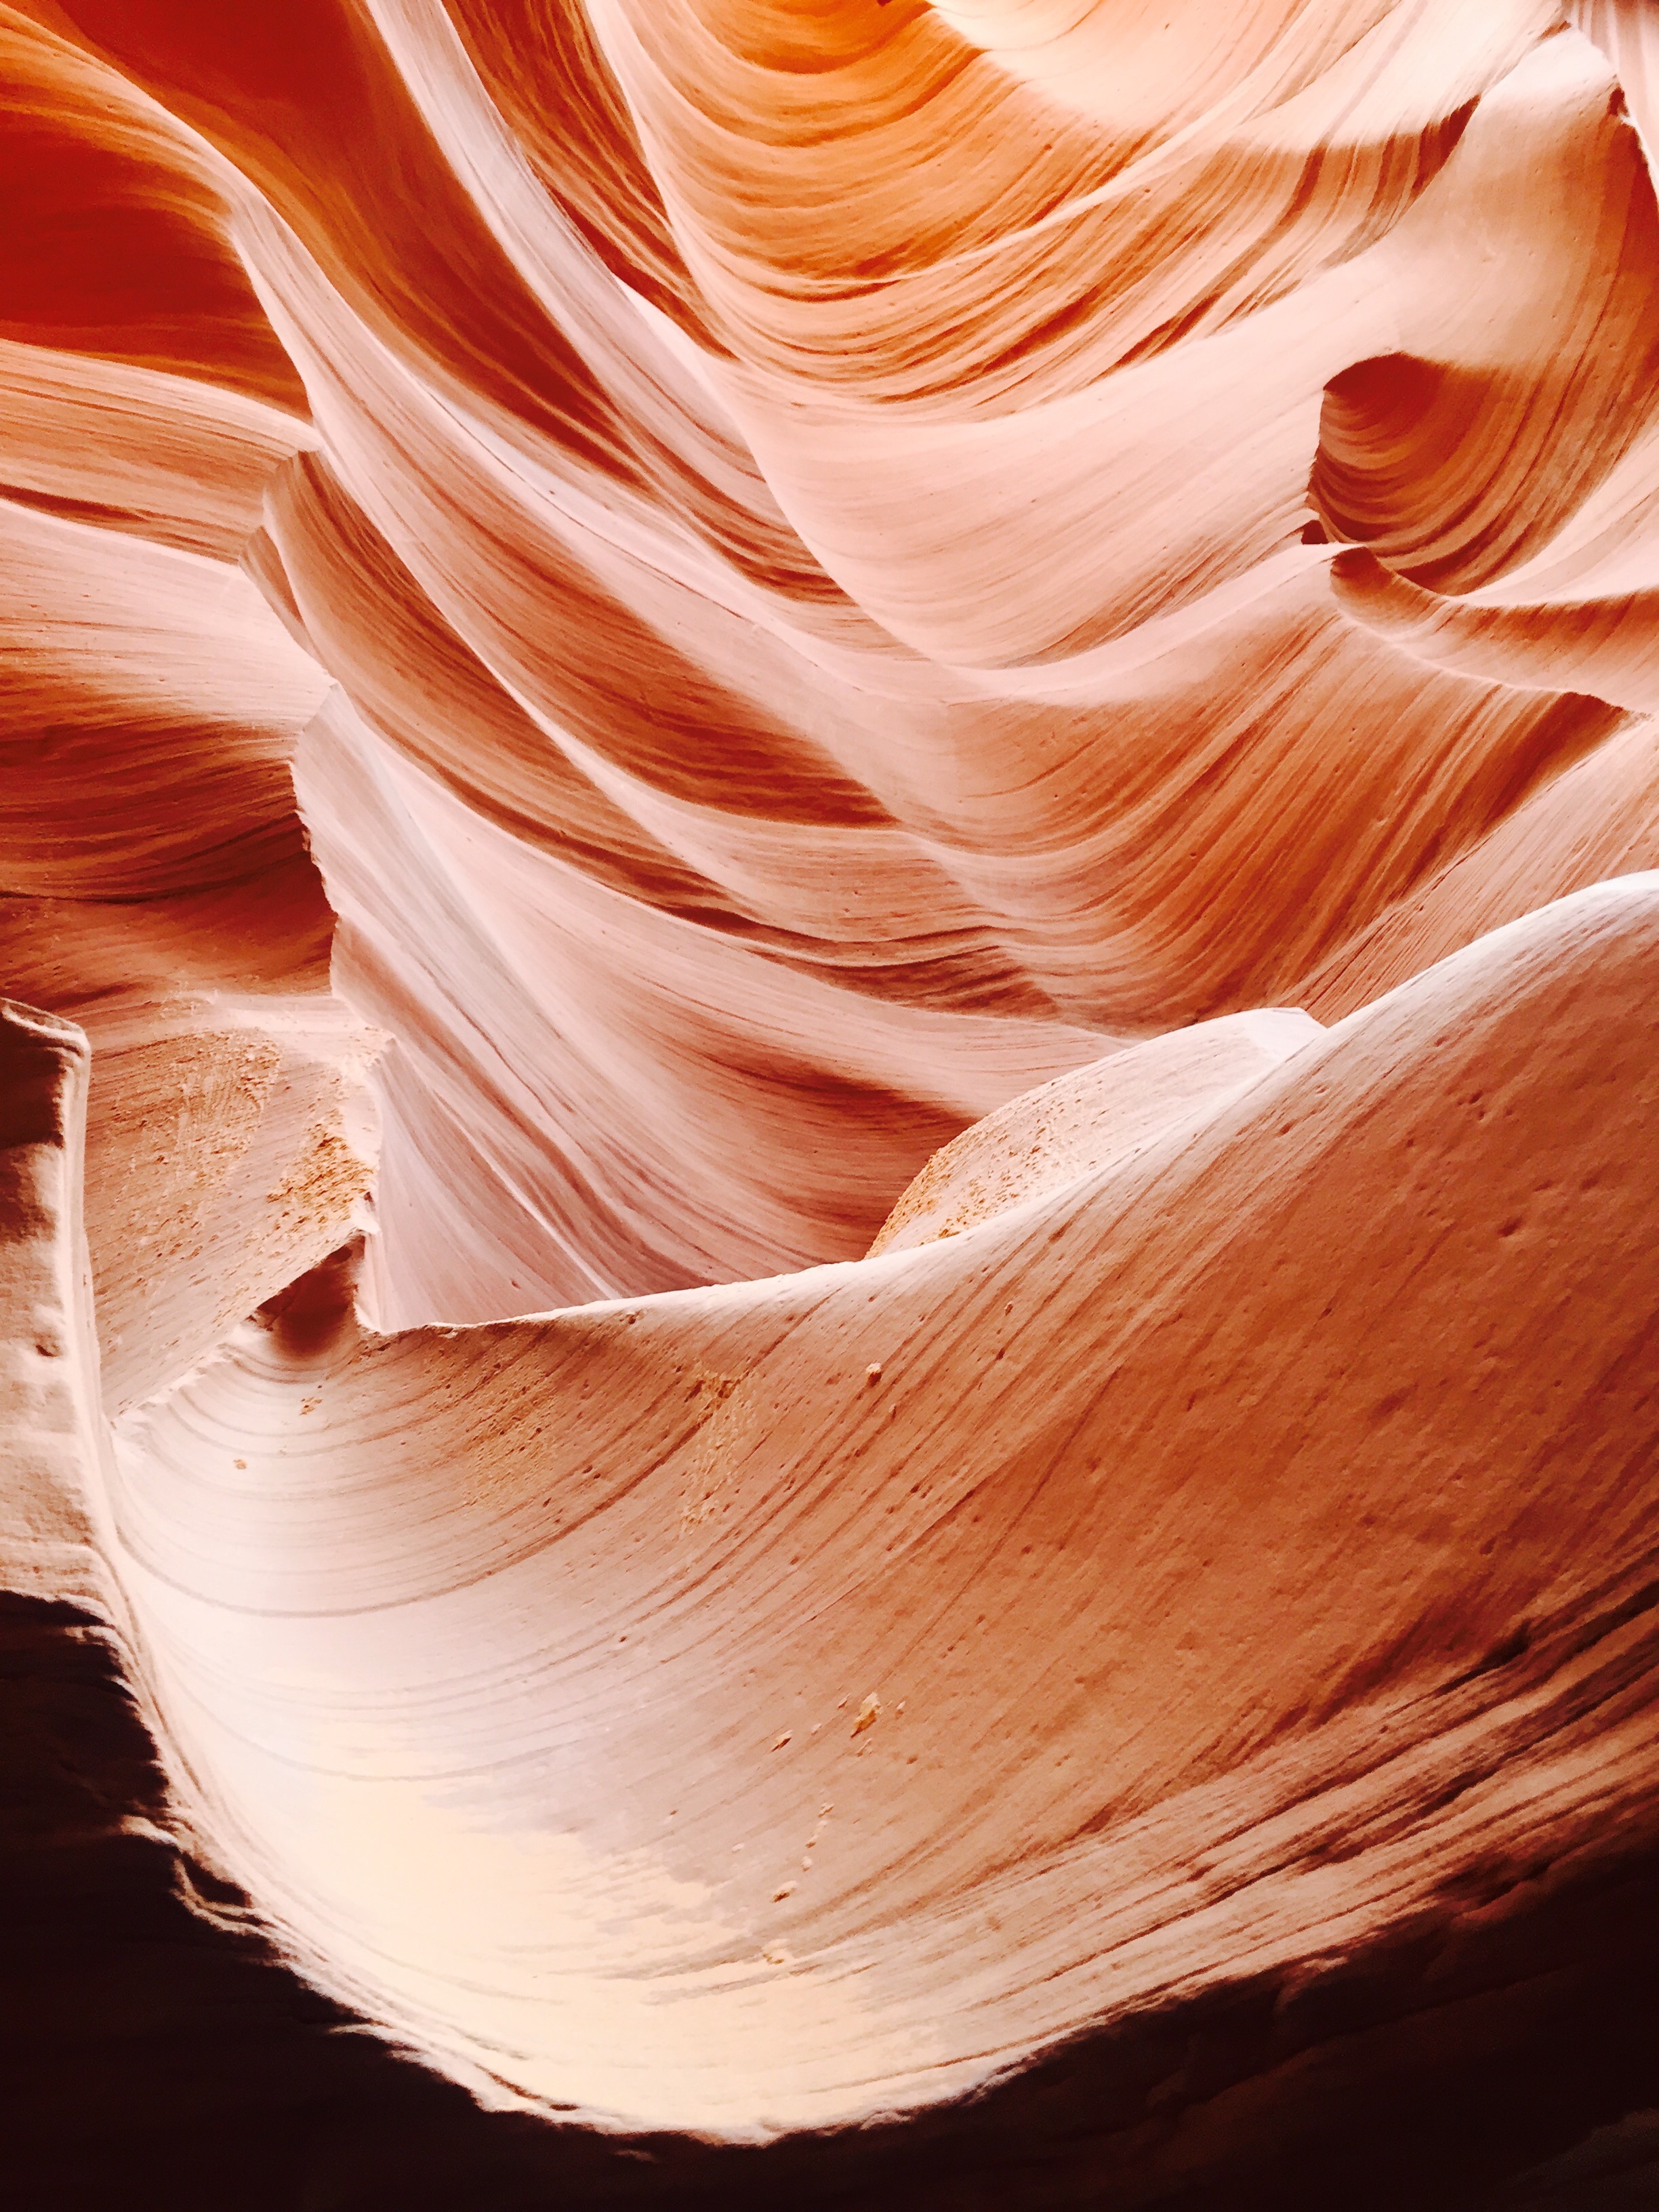
hand, landscape, nature, rock, mountain, plant, wood, photography, sunlight, leaf, desert, flower, petal, red, color, close up, organ, macro photography